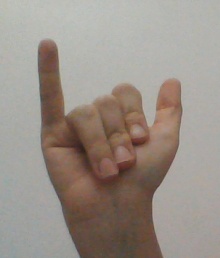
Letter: ya